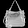
Label: Bag